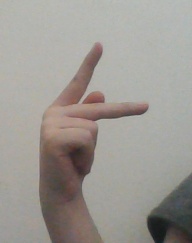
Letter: dha